Pierre Ferri

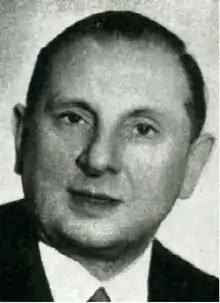

Pierre Ferri (3 September 1904 – 23 November 1993) was a French stockbroker and conservative politician who was Minister of Posts, Telegraphs, and Telephones in 1953–54.